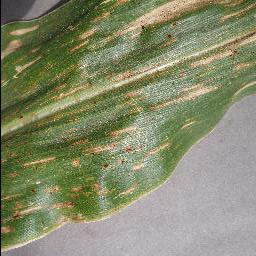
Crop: corn
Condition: (maize)_cercospora_spot_gray_spot